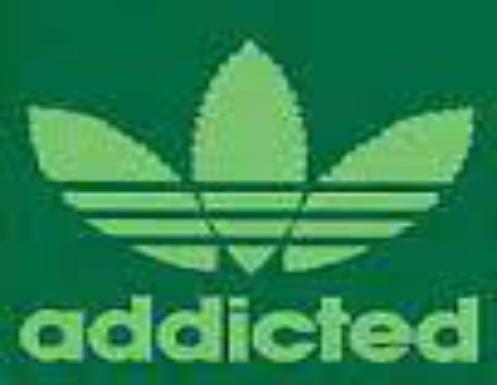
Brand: Addicted
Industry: Clothes